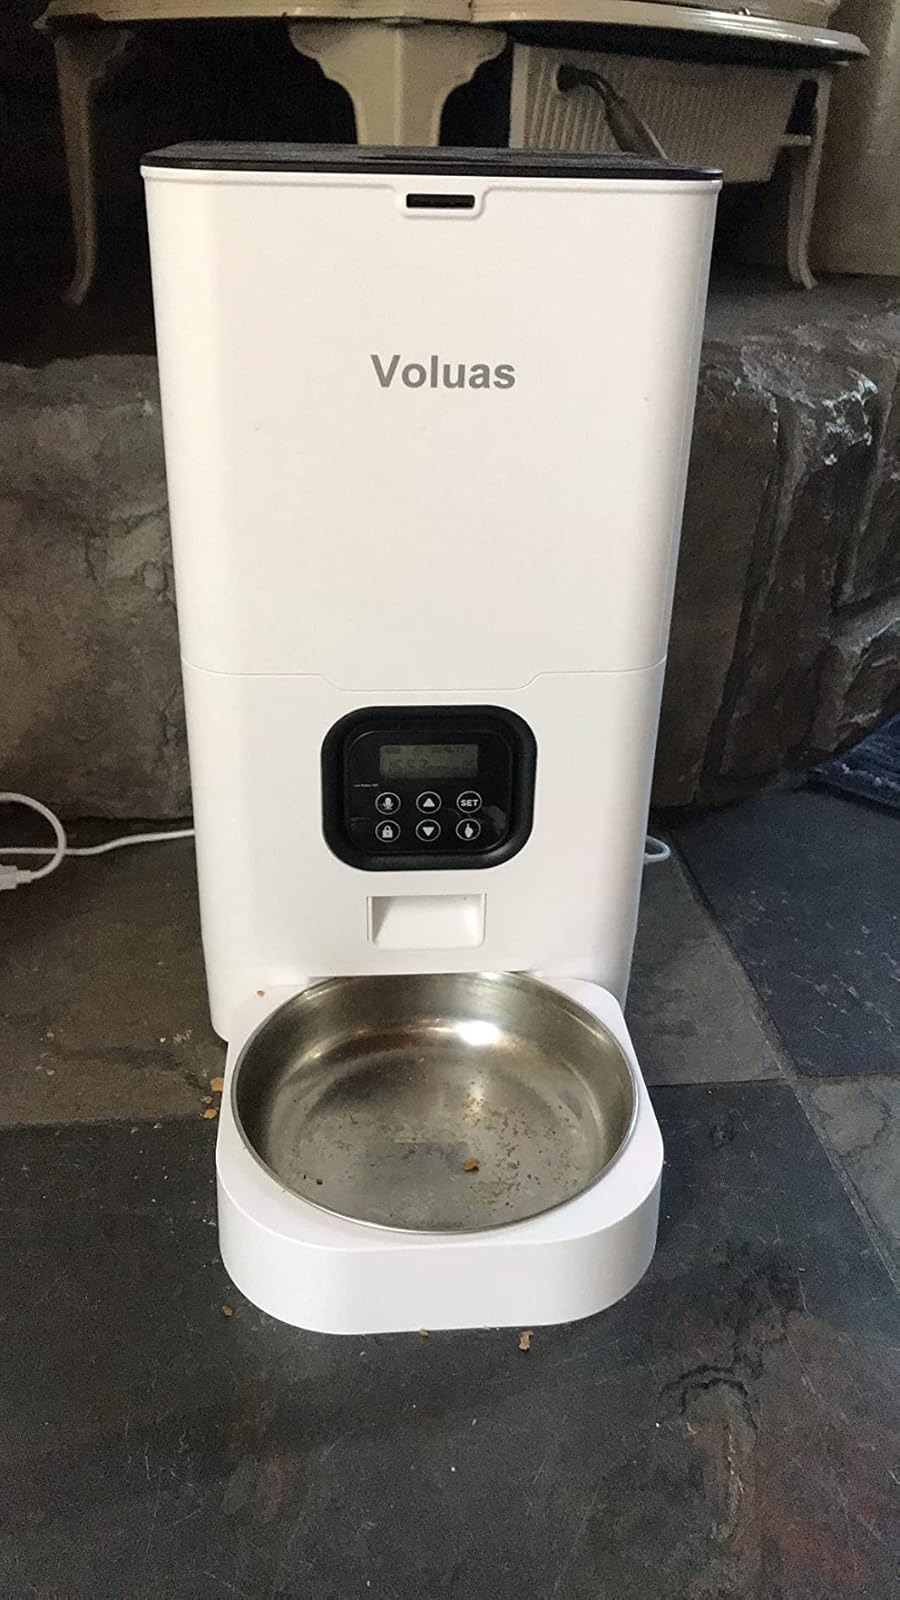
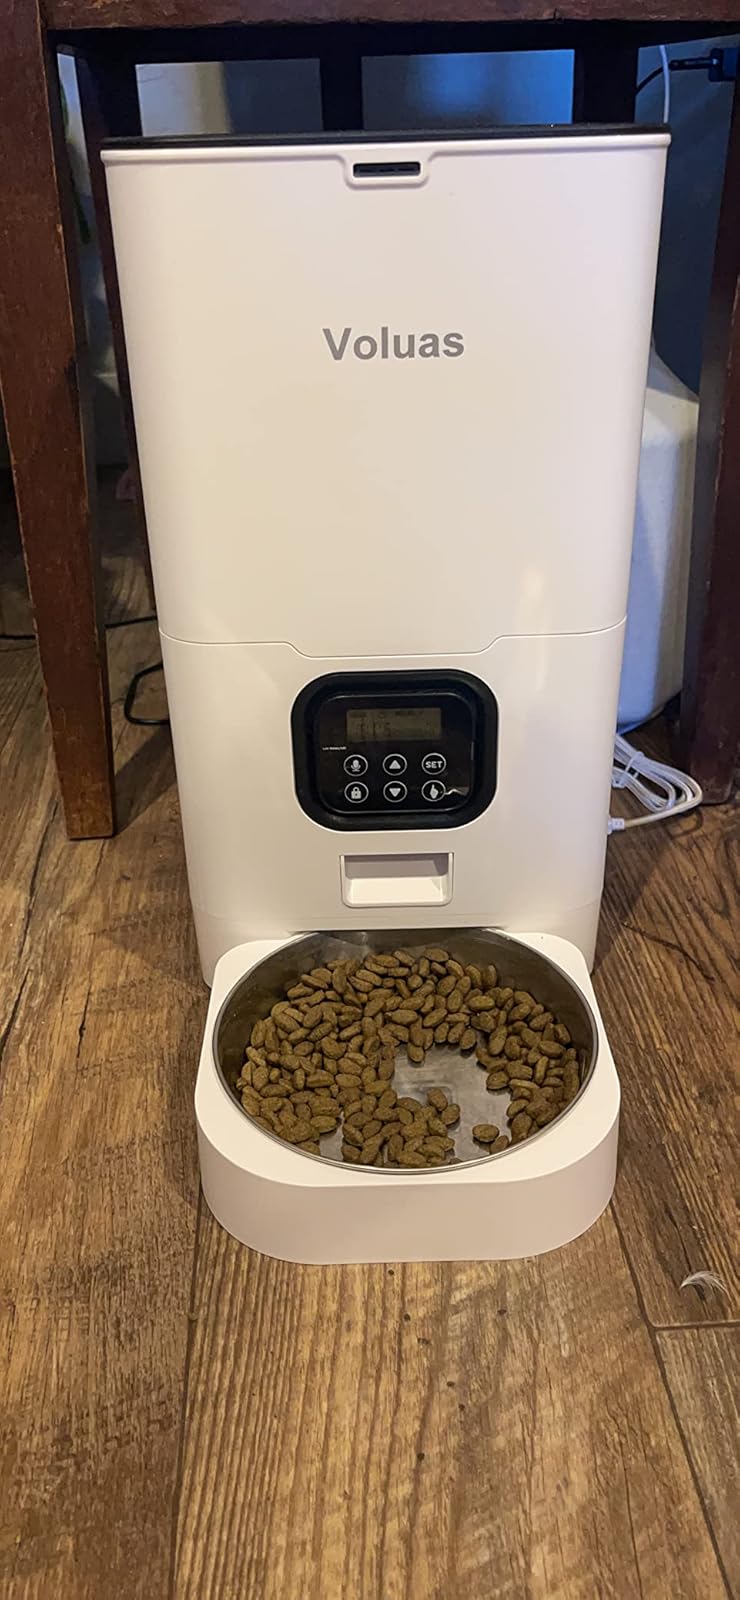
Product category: items_feeder
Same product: yes